Minamoto no Yoshiie

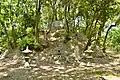
Tomb of Minamoto no Yoshiie

He and his younger brother Minamoto no Yoshitsuna were imperial guards for Emperor Shirakawa forming the Hokumen no Bushi. At 1098 he was invited to the Imperial Palace which was a high honor at the time. In 1106, Yoshiie’s son Yoshichika disapproved the government and started a revolt which was put down in by Taira general Masamori, father of Taira no Tadamori. That same year he died. Despite his early death, Yoshiie was remembered by many as a skilled warrior and a respected leader. He was revered as a patron saint of the warrior class and was celebrated in Japanese literature and folklore for centuries after his death. Yoshiie "would go on to be admired by his contemporaries as the greatest warrior."